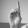
ASL letter: D